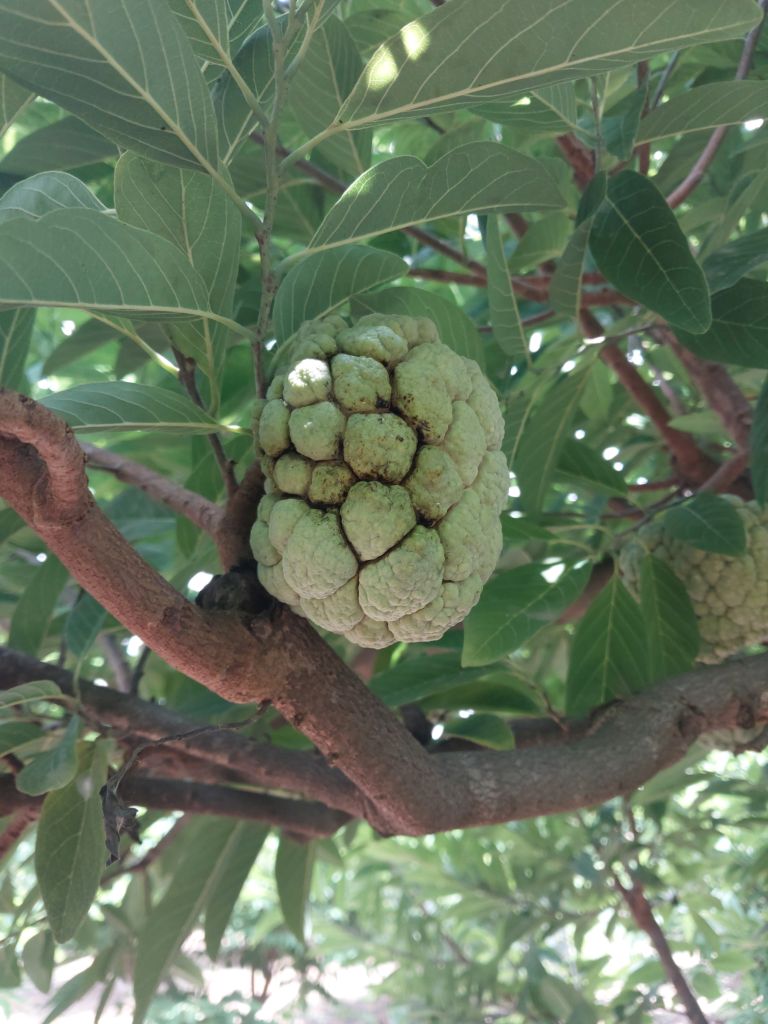
Disease label: Athracnose